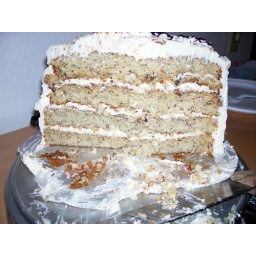
4 Layers of banana cake goodness. This is after it has been mauled by drunkards.